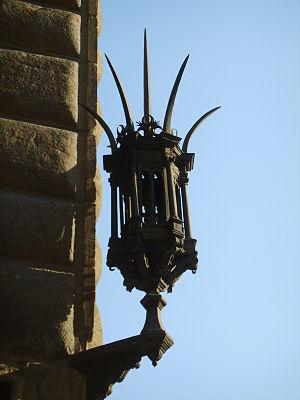
Le palais Strozzi est un chef-d'œuvre de l'architecture de la Renaissance italienne situé à Florence, qui donne sur la piazza Strozzi, la via Tornabuoni, la via Porta Rossa et la via degli Strozzi, sans être accolé à aucun autre bâtiment.